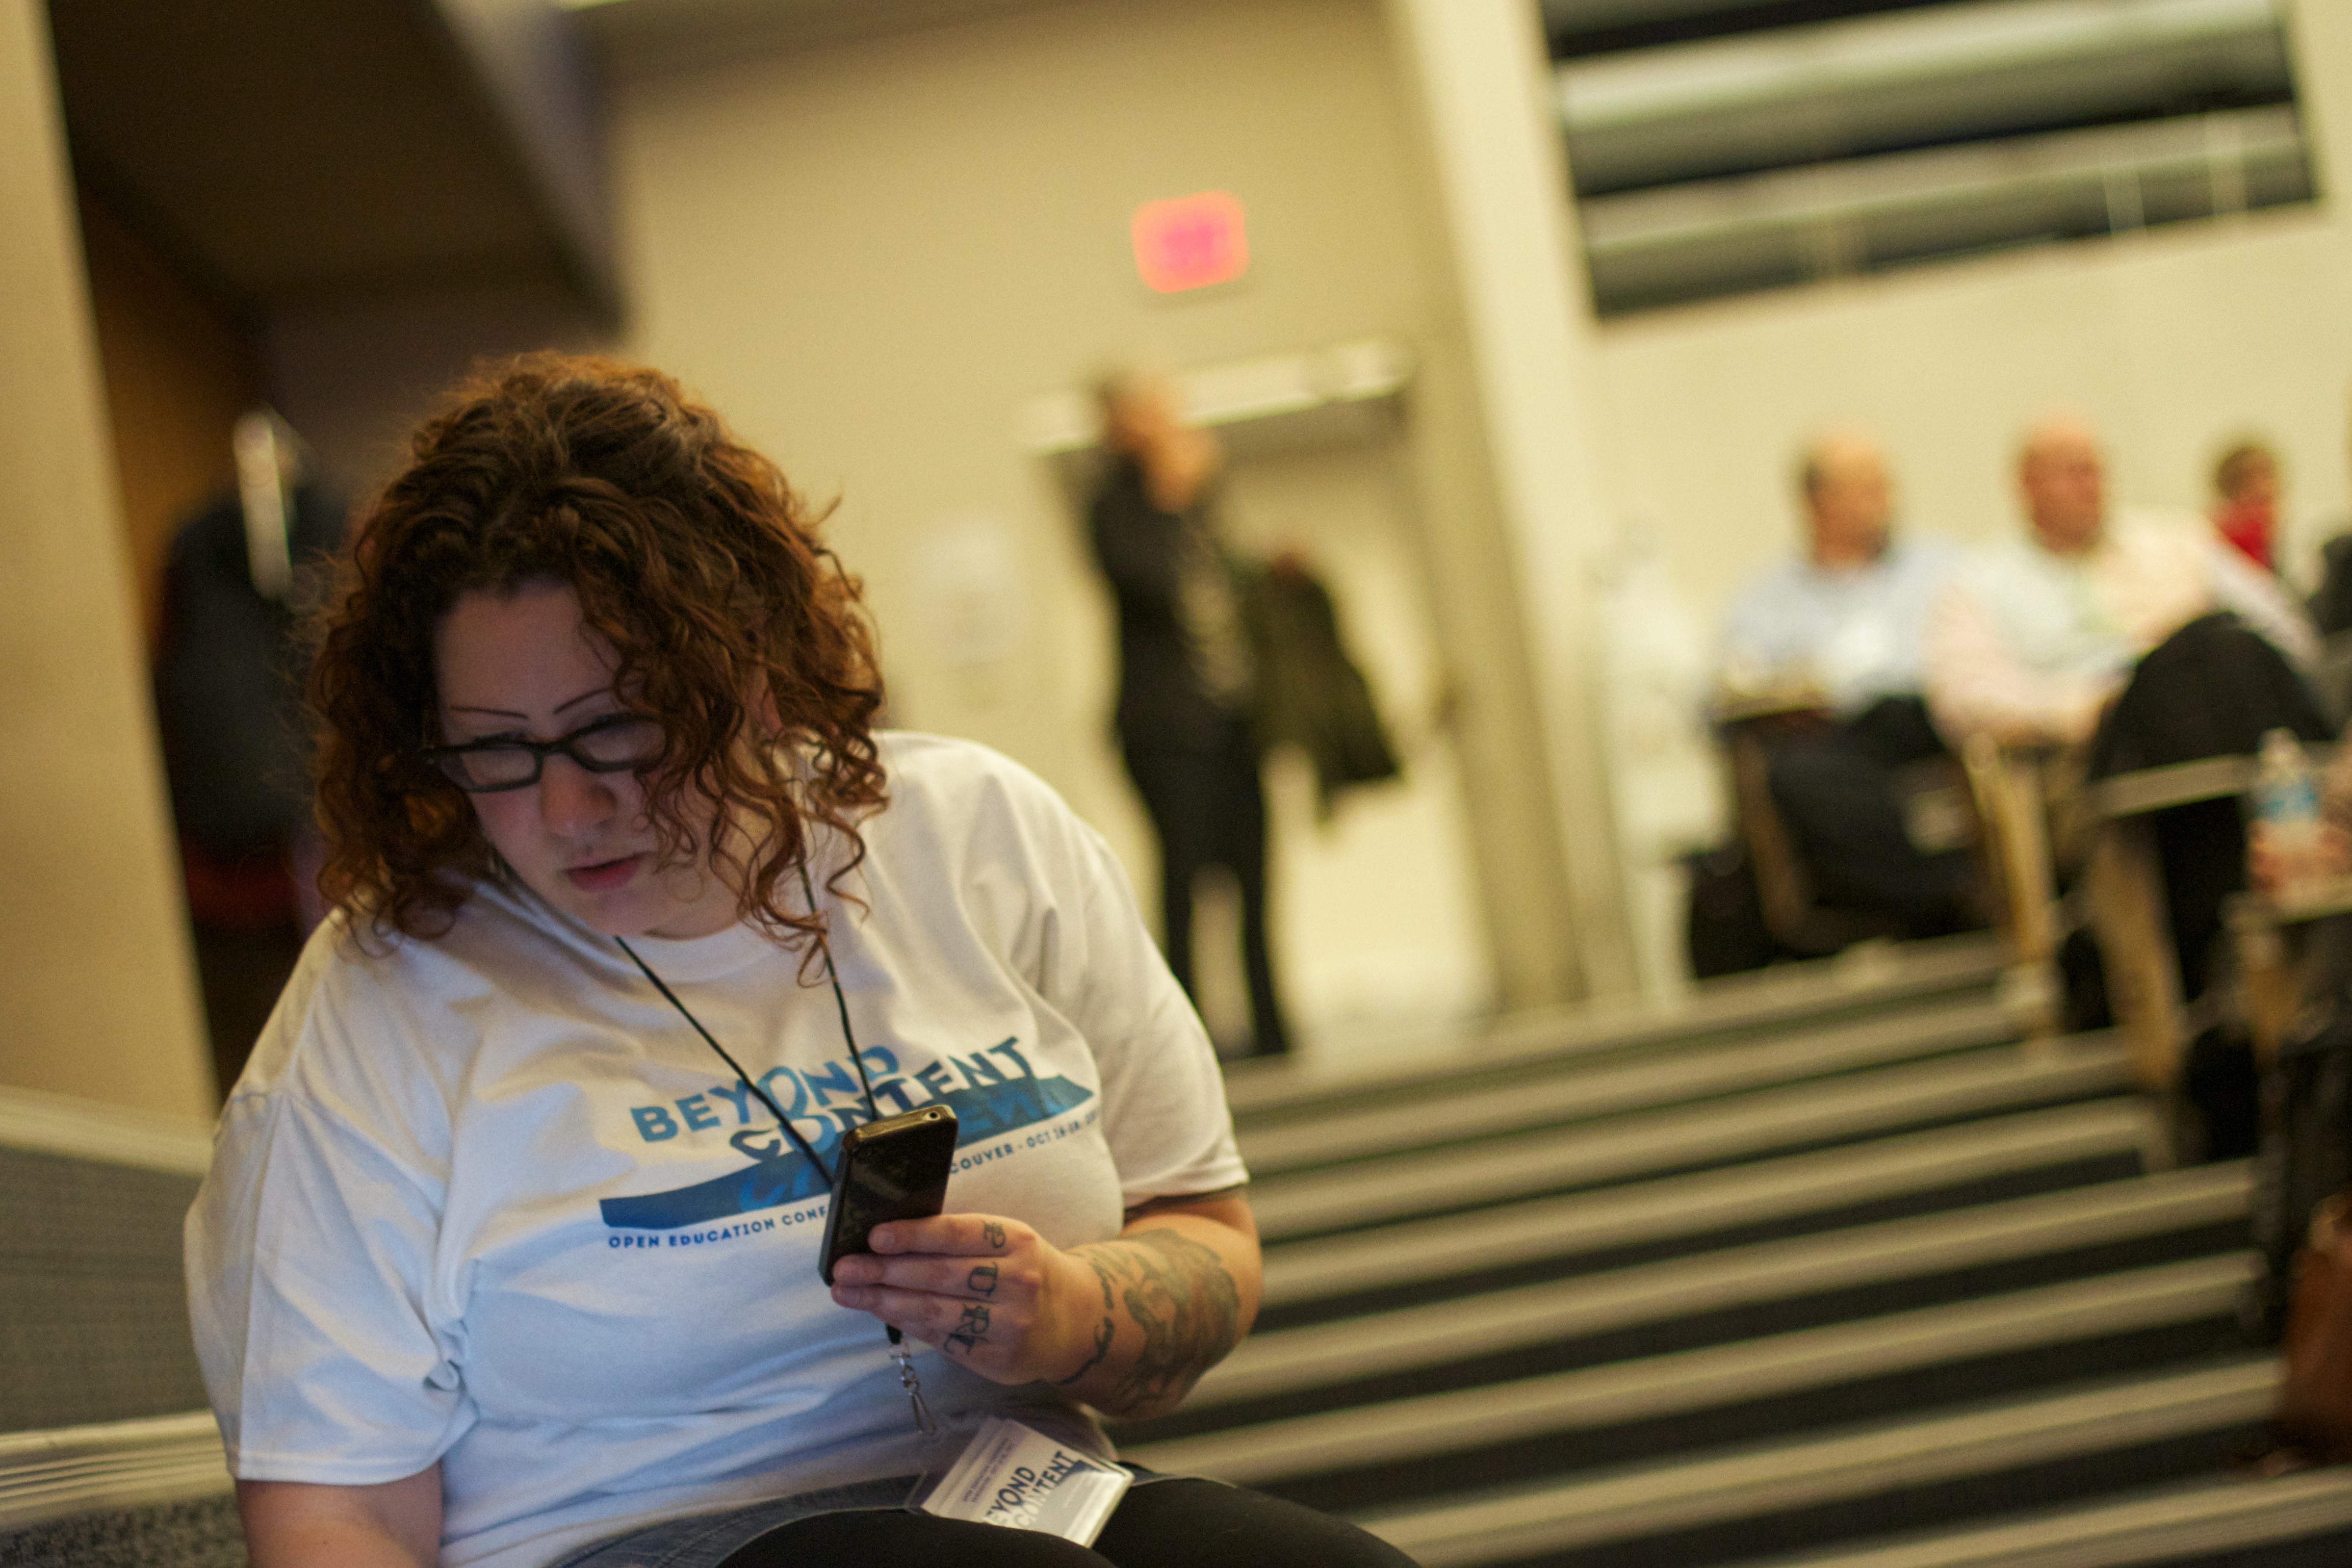
youth, opened12